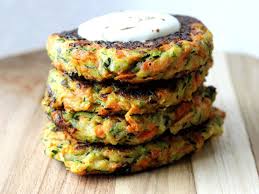
Yemek: mucver